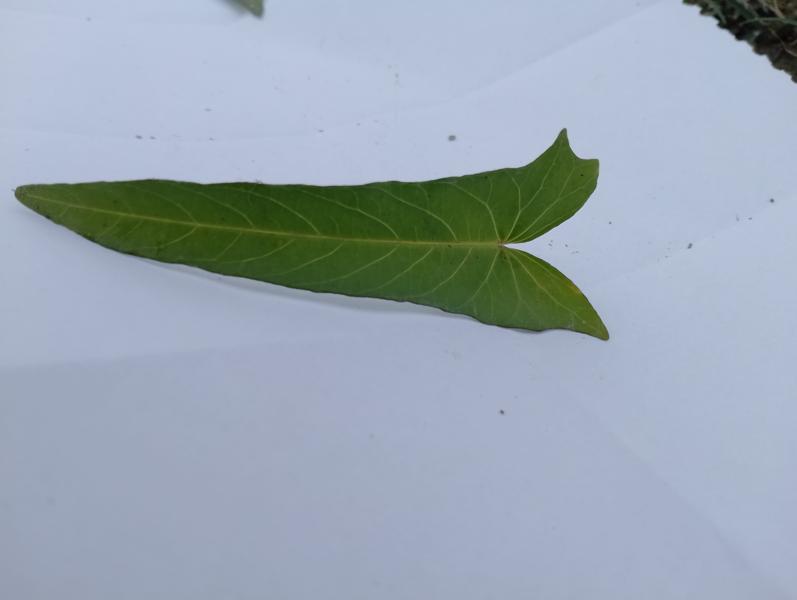
Weed species: Ipomoea aquatic